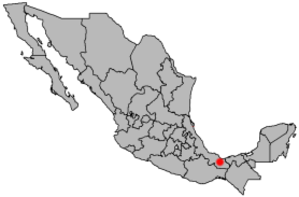
Minatitlán
Minatitláns beliggenhed i Mexico
Minatitlán er en by og en kommune i den mexikanske delstat Veracruz. Byen er vigtig for olieproduktionen i Mexico, og Pemex har et af sine olieraffinaderier i denne byen. I 2005 havde kommunen 151 983 indbyggere, mens byen havde 152 907. Kommunen har et areal på 4 123,91 km².